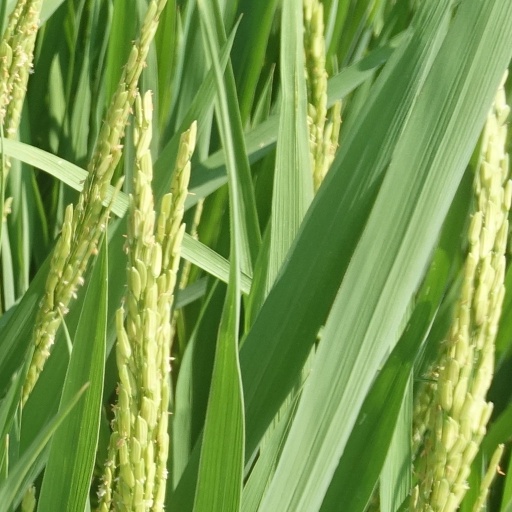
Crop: rice